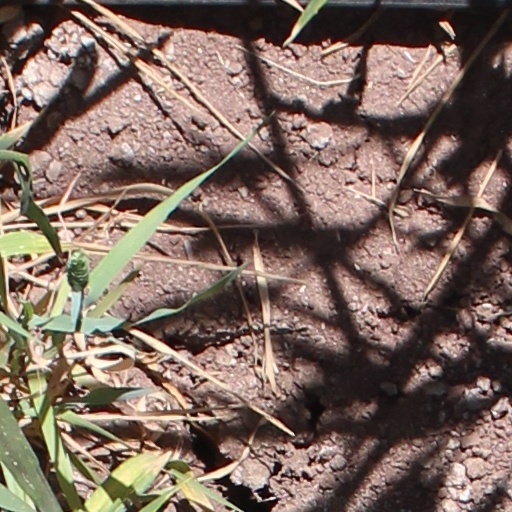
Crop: wheat